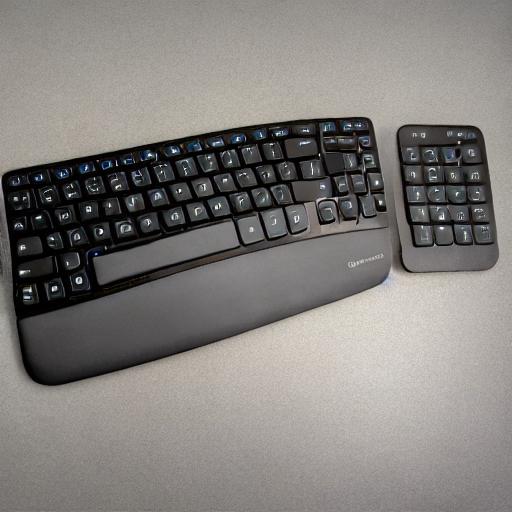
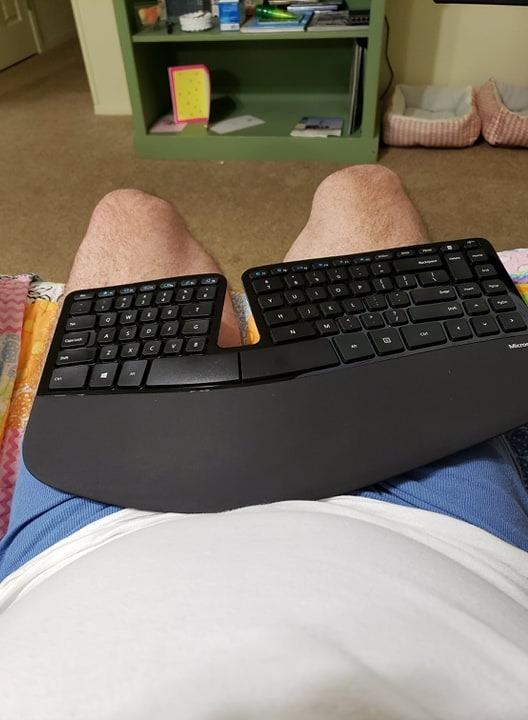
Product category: keyboard
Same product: no